Radha

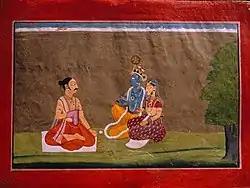
Jayadeva recites the mantra to Radha Krishna by Manaku.

Radha is an important goddess in the Vaishnavite traditions of Hinduism. Her traits, manifestations, descriptions, and roles vary by region. Radha is intrinsic with Krishna. In early Indian literature, mentions of her are elusive. The traditions that venerate her explain this is because she is the secret treasure hidden within the sacred scriptures. During the Bhakti movement era in the sixteenth century, she became more well known as her extraordinary love for Krishna was highlighted.